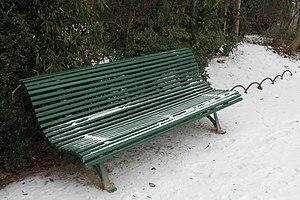
Banc sous la neige, square Claude-Nicolas-Ledoux à Paris (France).
Un banc public est un banc installé dans un endroit public. Il fait partie du mobilier urbain.